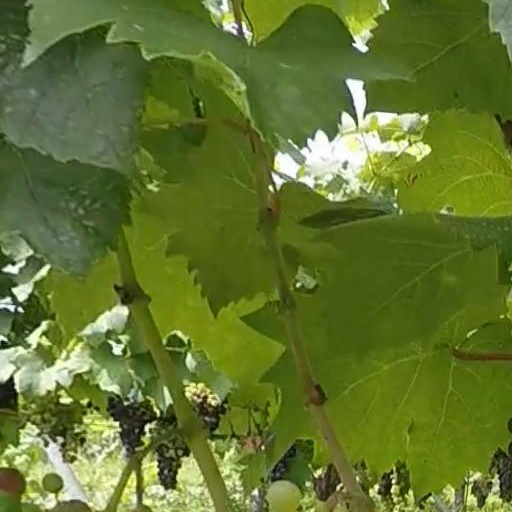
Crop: grape